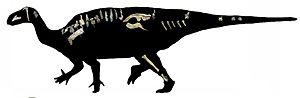
Iguanacolossus, est un genre éteint de dinosaure ornithopode appartenant au clade des Styracosterna, un groupe monophylétique faisant partie de l'infra-ordre des Iguanodontia.